The Loss

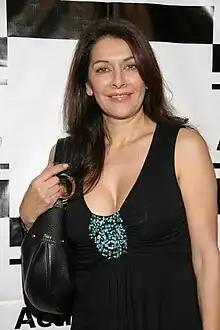
Marina Sirtis is cast as Troi, a half-Betazoid that normally has telepathic abilities; in this episode she must cope with the loss of this

This episode was overall written by Hilary J. Bader. Bader began as TNG season 3 writing intern, and would also write for "Dark Page" and one other episode "" (3 total for TNG).